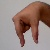
The image shows a hand gesture representing the letter 'Q' in Indian Sign Language.